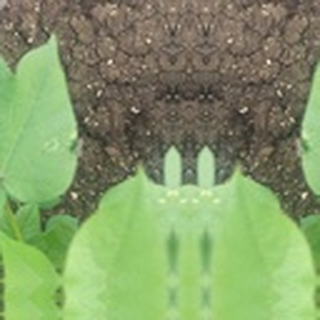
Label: healthy_cotton